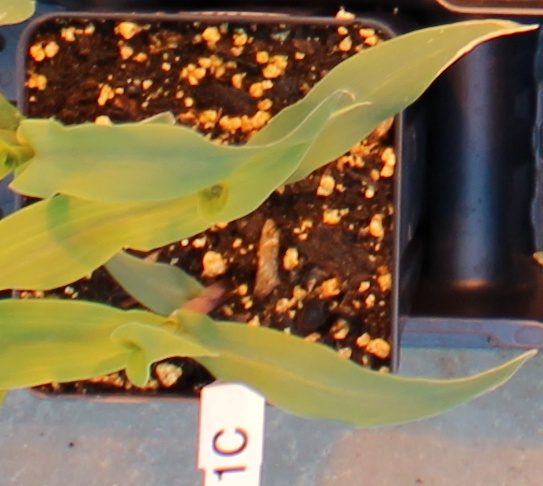
Label: Corn